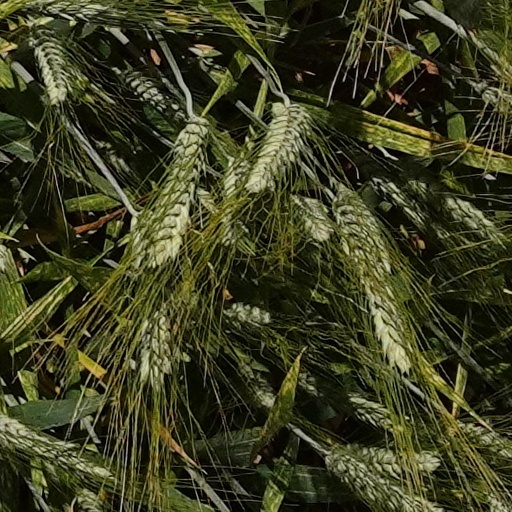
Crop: wheat